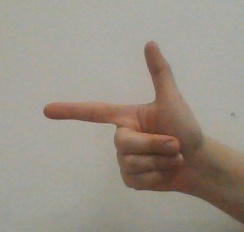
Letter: yaa